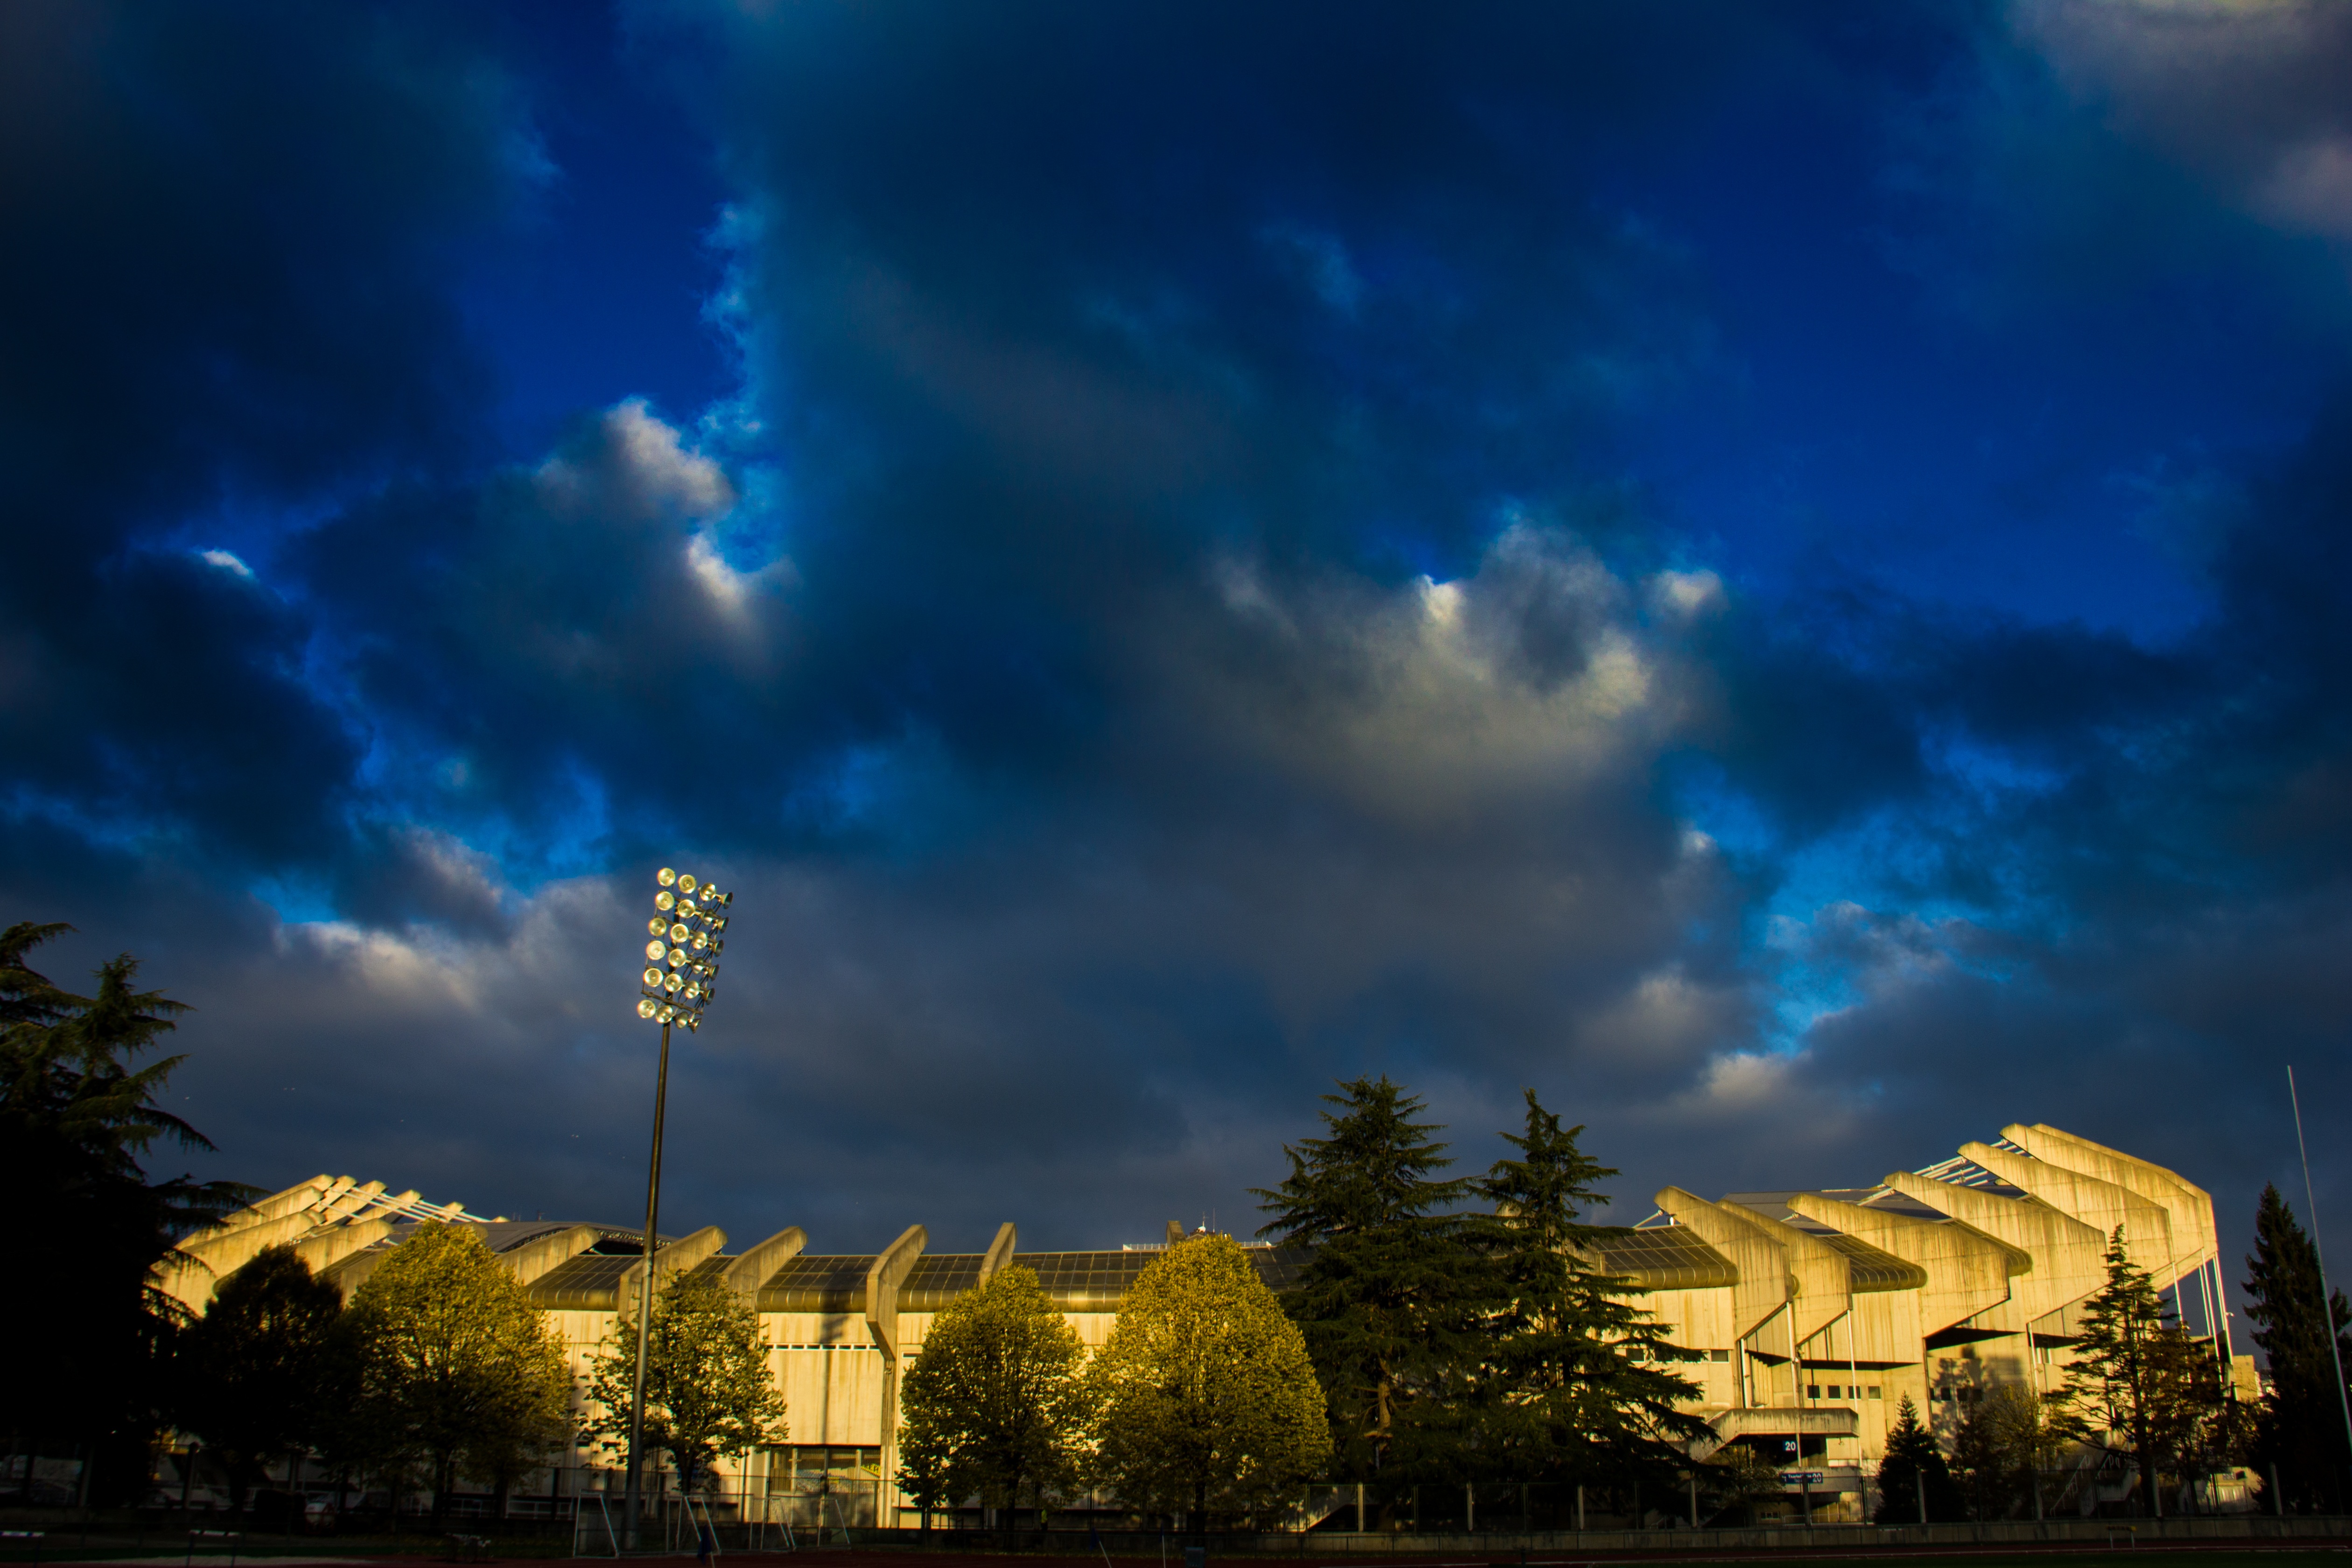
sky, cloud, night, atmosphere, light, horizon, evening, sunlight, morning, dusk, reflection, dawn, meteorological phenomenon